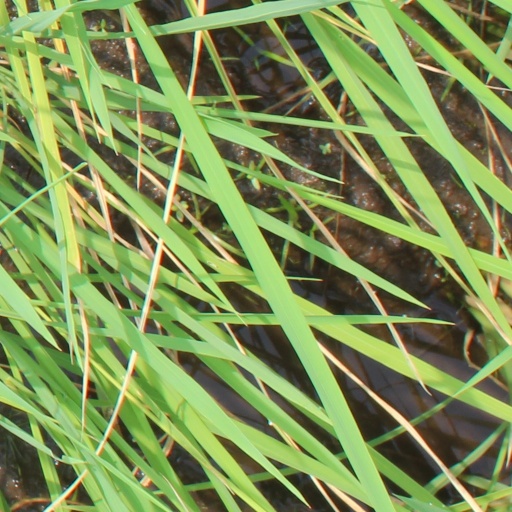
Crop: rice